Common Peace

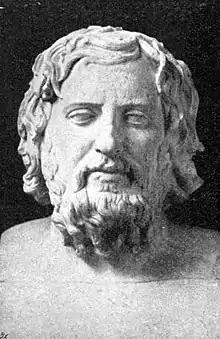
Xenophon

The successes of the Athenian fleet in 390 BC, however, led to a reevaluation at the Persian court, which did not want the Athenians to get too strong. Struthas was replaced two years later by his predecessor Tiribazus, who negotiated a peace with the Spartan envoy Antalcidas. The resulting agreement, known as the 'Peace of Antalcidas' or the 'King's Peace' essentially accepted the Spartan proposals of 392/1. The most important terms were the inclusion of all Greek states and the guarantee of their freedom and autonomy. Only the Ionian cities, Cyprus and Clazomenae, which remained under Persian control, and the three aforementioned islands under Athenian rule were excluded. The Athenians had to surrender all other possessions and the dissolution of all leagues was the unavoidable consequence of the treaty. The key passage comes from Xenophon, whose Hellenica is the most important source for this period: